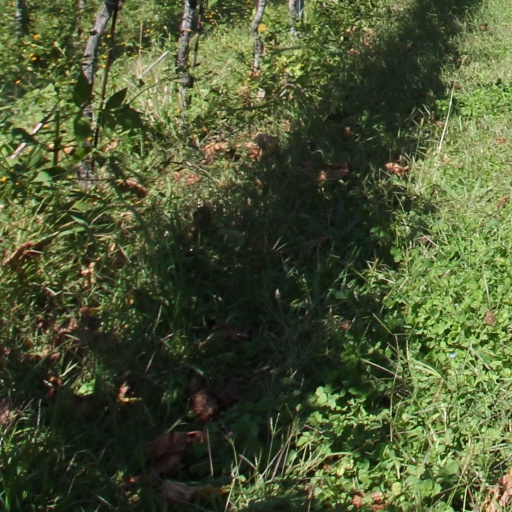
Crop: grape